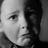
Emotion: sad